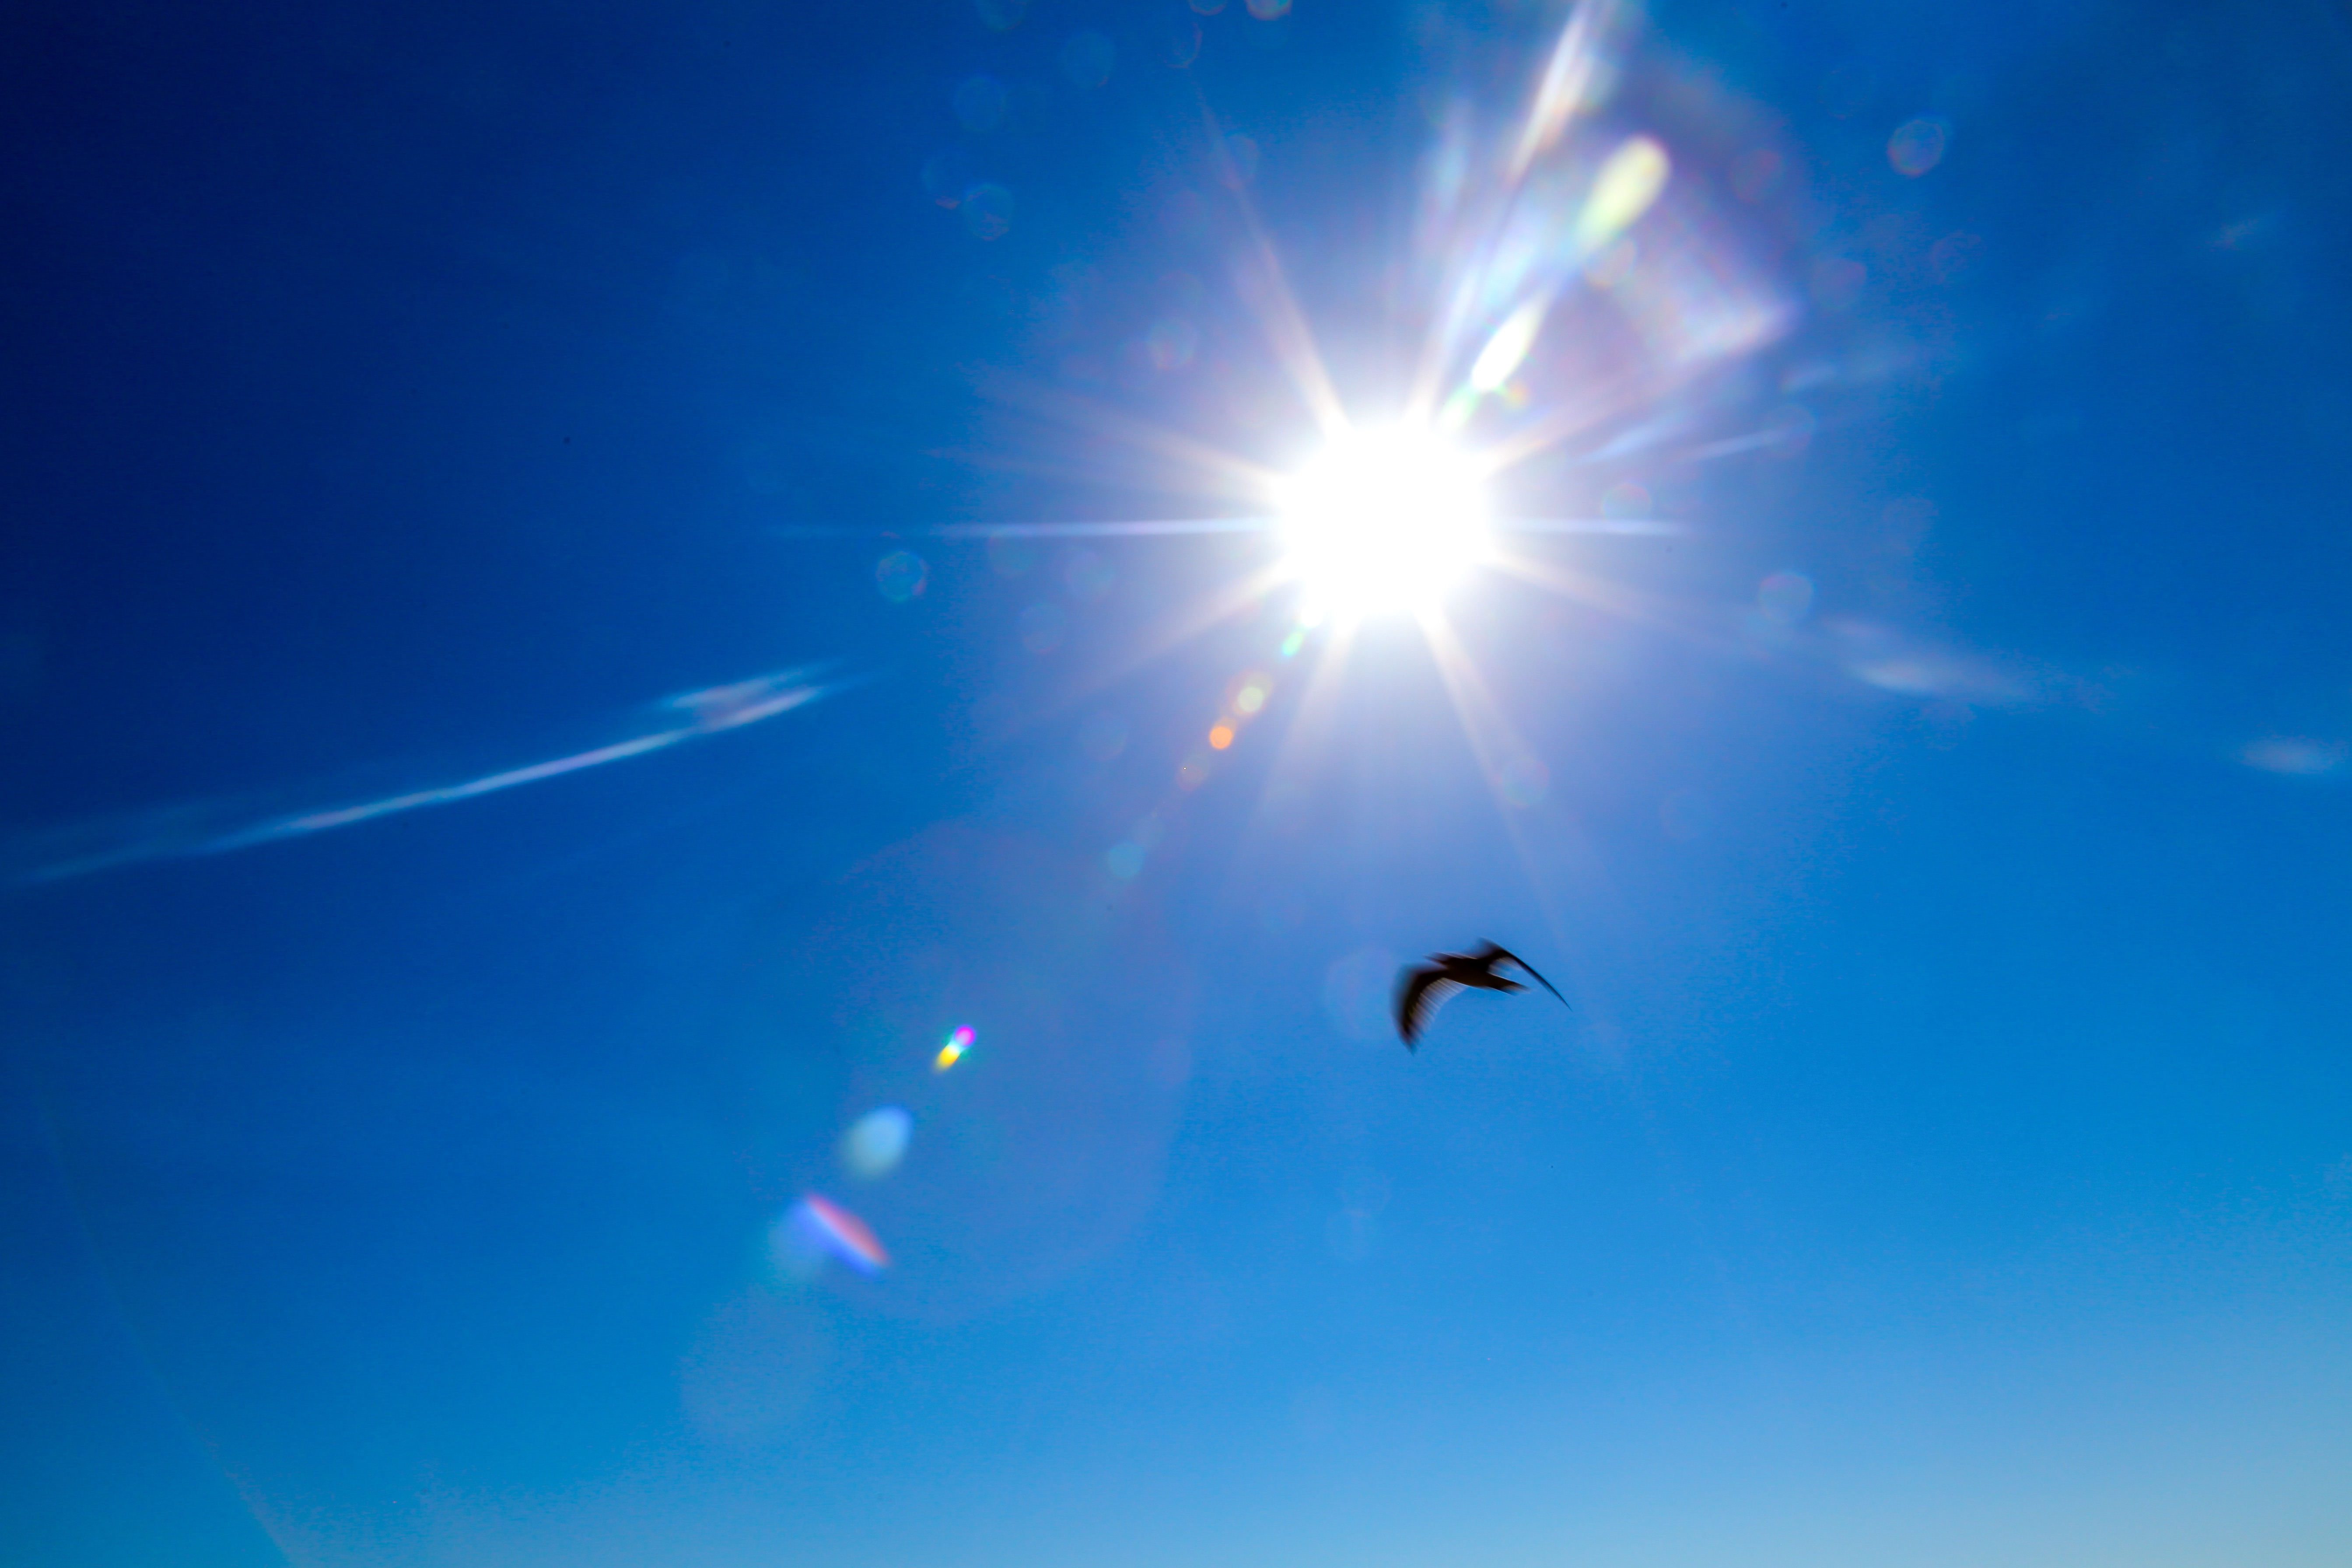
light, sky, sunlight, blue, outer space, lens flare, astronomical object, atmosphere of earth, computer wallpaper